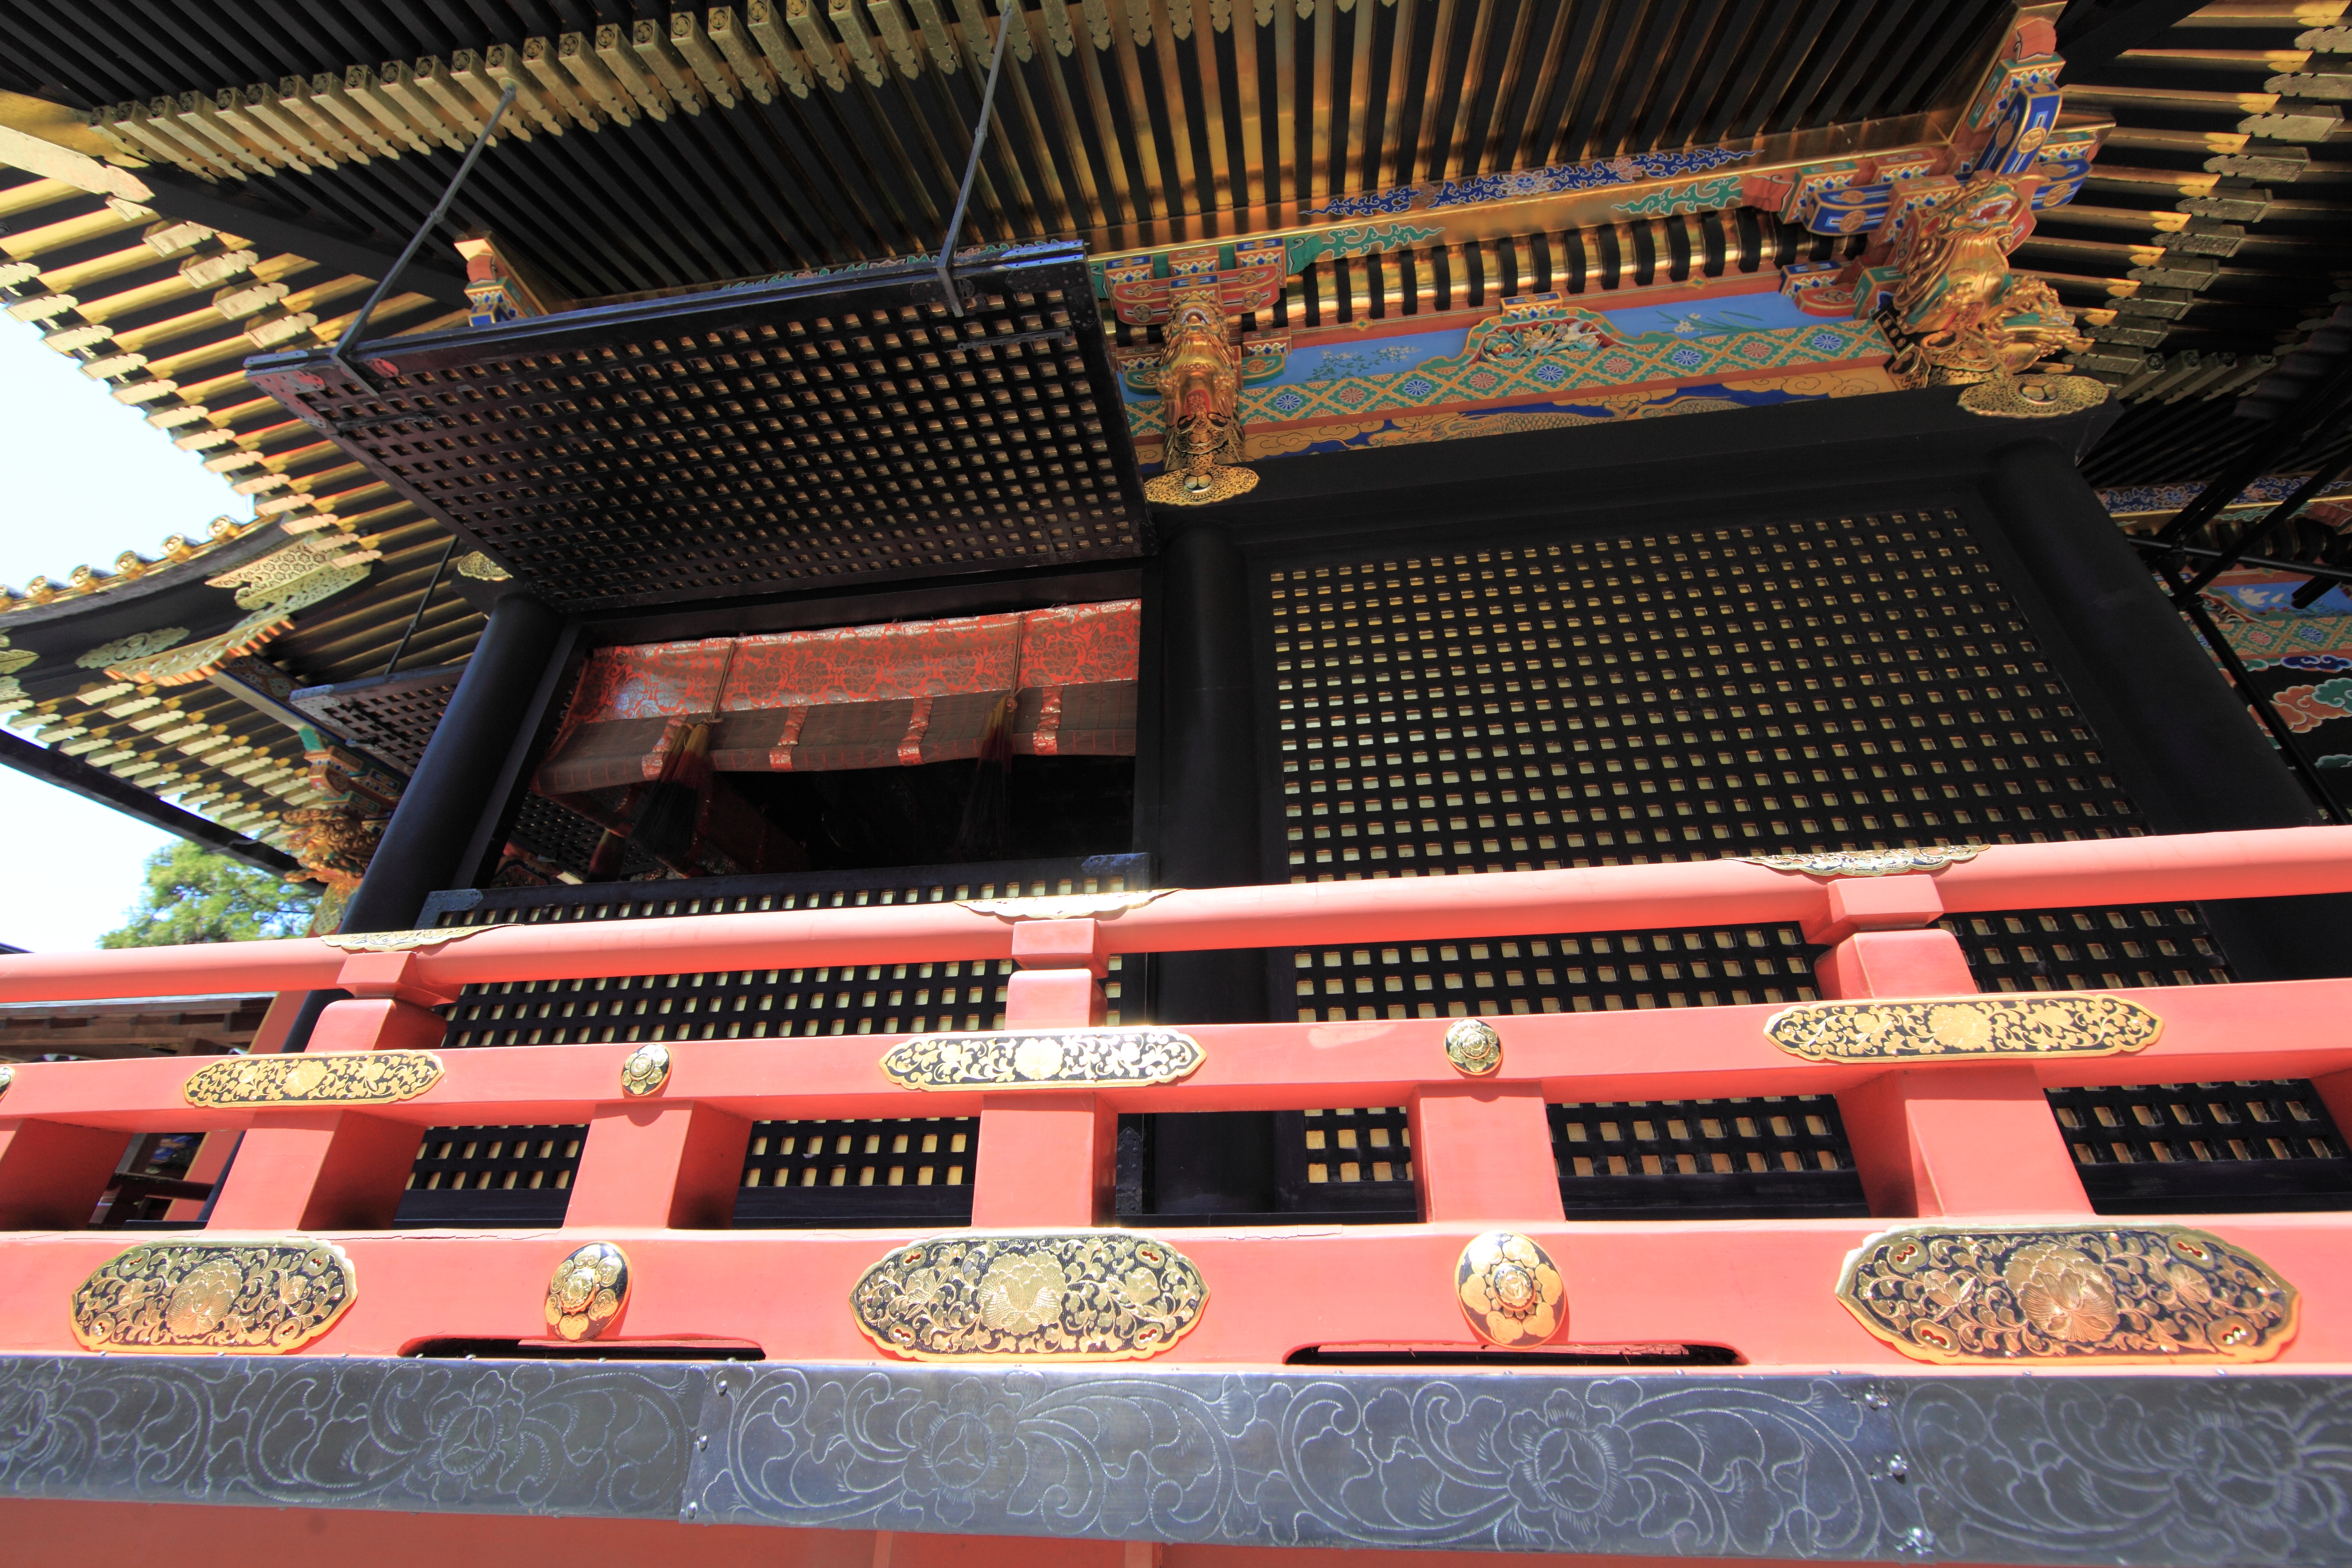
structure, auditorium, high, stadium, arena, shrine, 5d, hires, markii, hi, res, resolution, shizuoka, kunohzantoushouguu, sport venue, personal computer hardware, display device